Lisandro Martínez

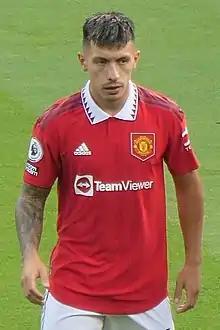
Martínez playing for Manchester United in 2022

Lisandro Martínez (born 18 January 1998) is an Argentine professional footballer who plays primarily as a centre-back for club Manchester United and the Argentina national team. Nicknamed "the Butcher", he is known for his aggressive style of play and accurate long passes from the back.